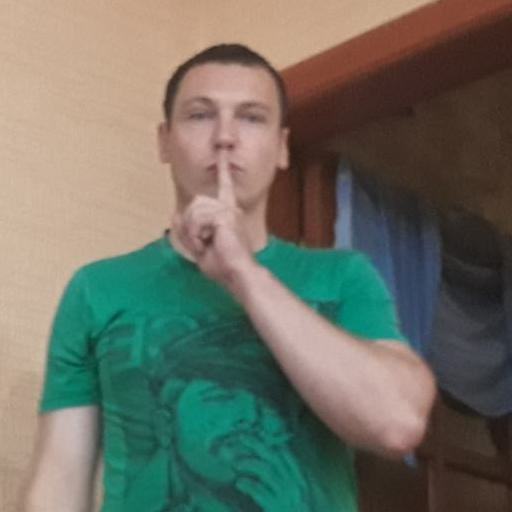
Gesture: mute